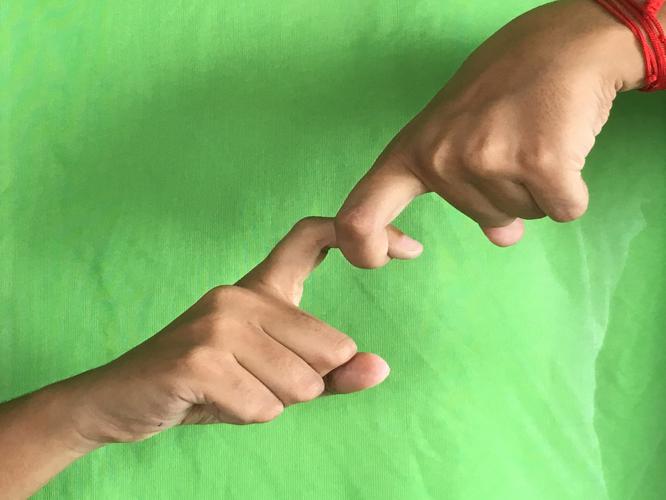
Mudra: Pasha
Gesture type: double_hand